Wright brothers

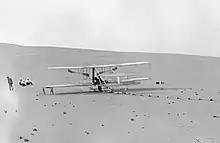
The modified 1905 Flyer at the Kill Devil Hills in 1908, ready for practice flights. Note there is no catapult derrick; all takeoffs were used with the monorail alone.

Reporters showed up the next day (only their second appearance at the field since May the previous year), but the brothers declined to fly. The long flights convinced the Wrights they had achieved their goal of creating a flying machine of "practical utility" which they could offer to sell.